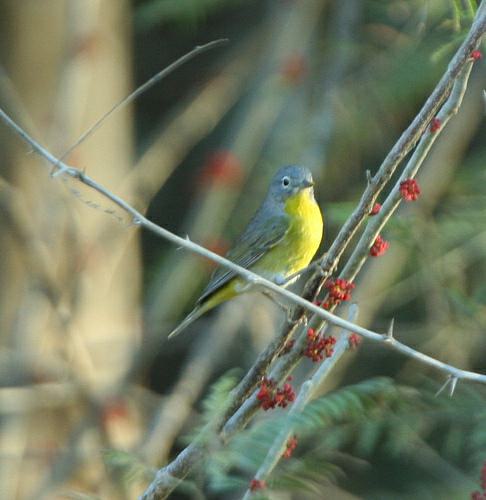
A photo of a nashville warbler